Reception (film)

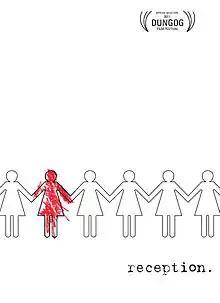
Reception Poster

Reception is a 2011 short film directed by Dane McCusker and written by Jasper Marlow. It revolves around a pregnant hotel worker played by ex-Home and Away star Jessica Tovey.